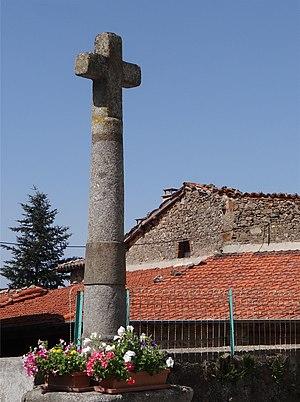
La croix de Tiremanteau, Rontalon, Rhône, France
Rontalon est une commune française, située dans le département du Rhône en région Auvergne-Rhône-Alpes.